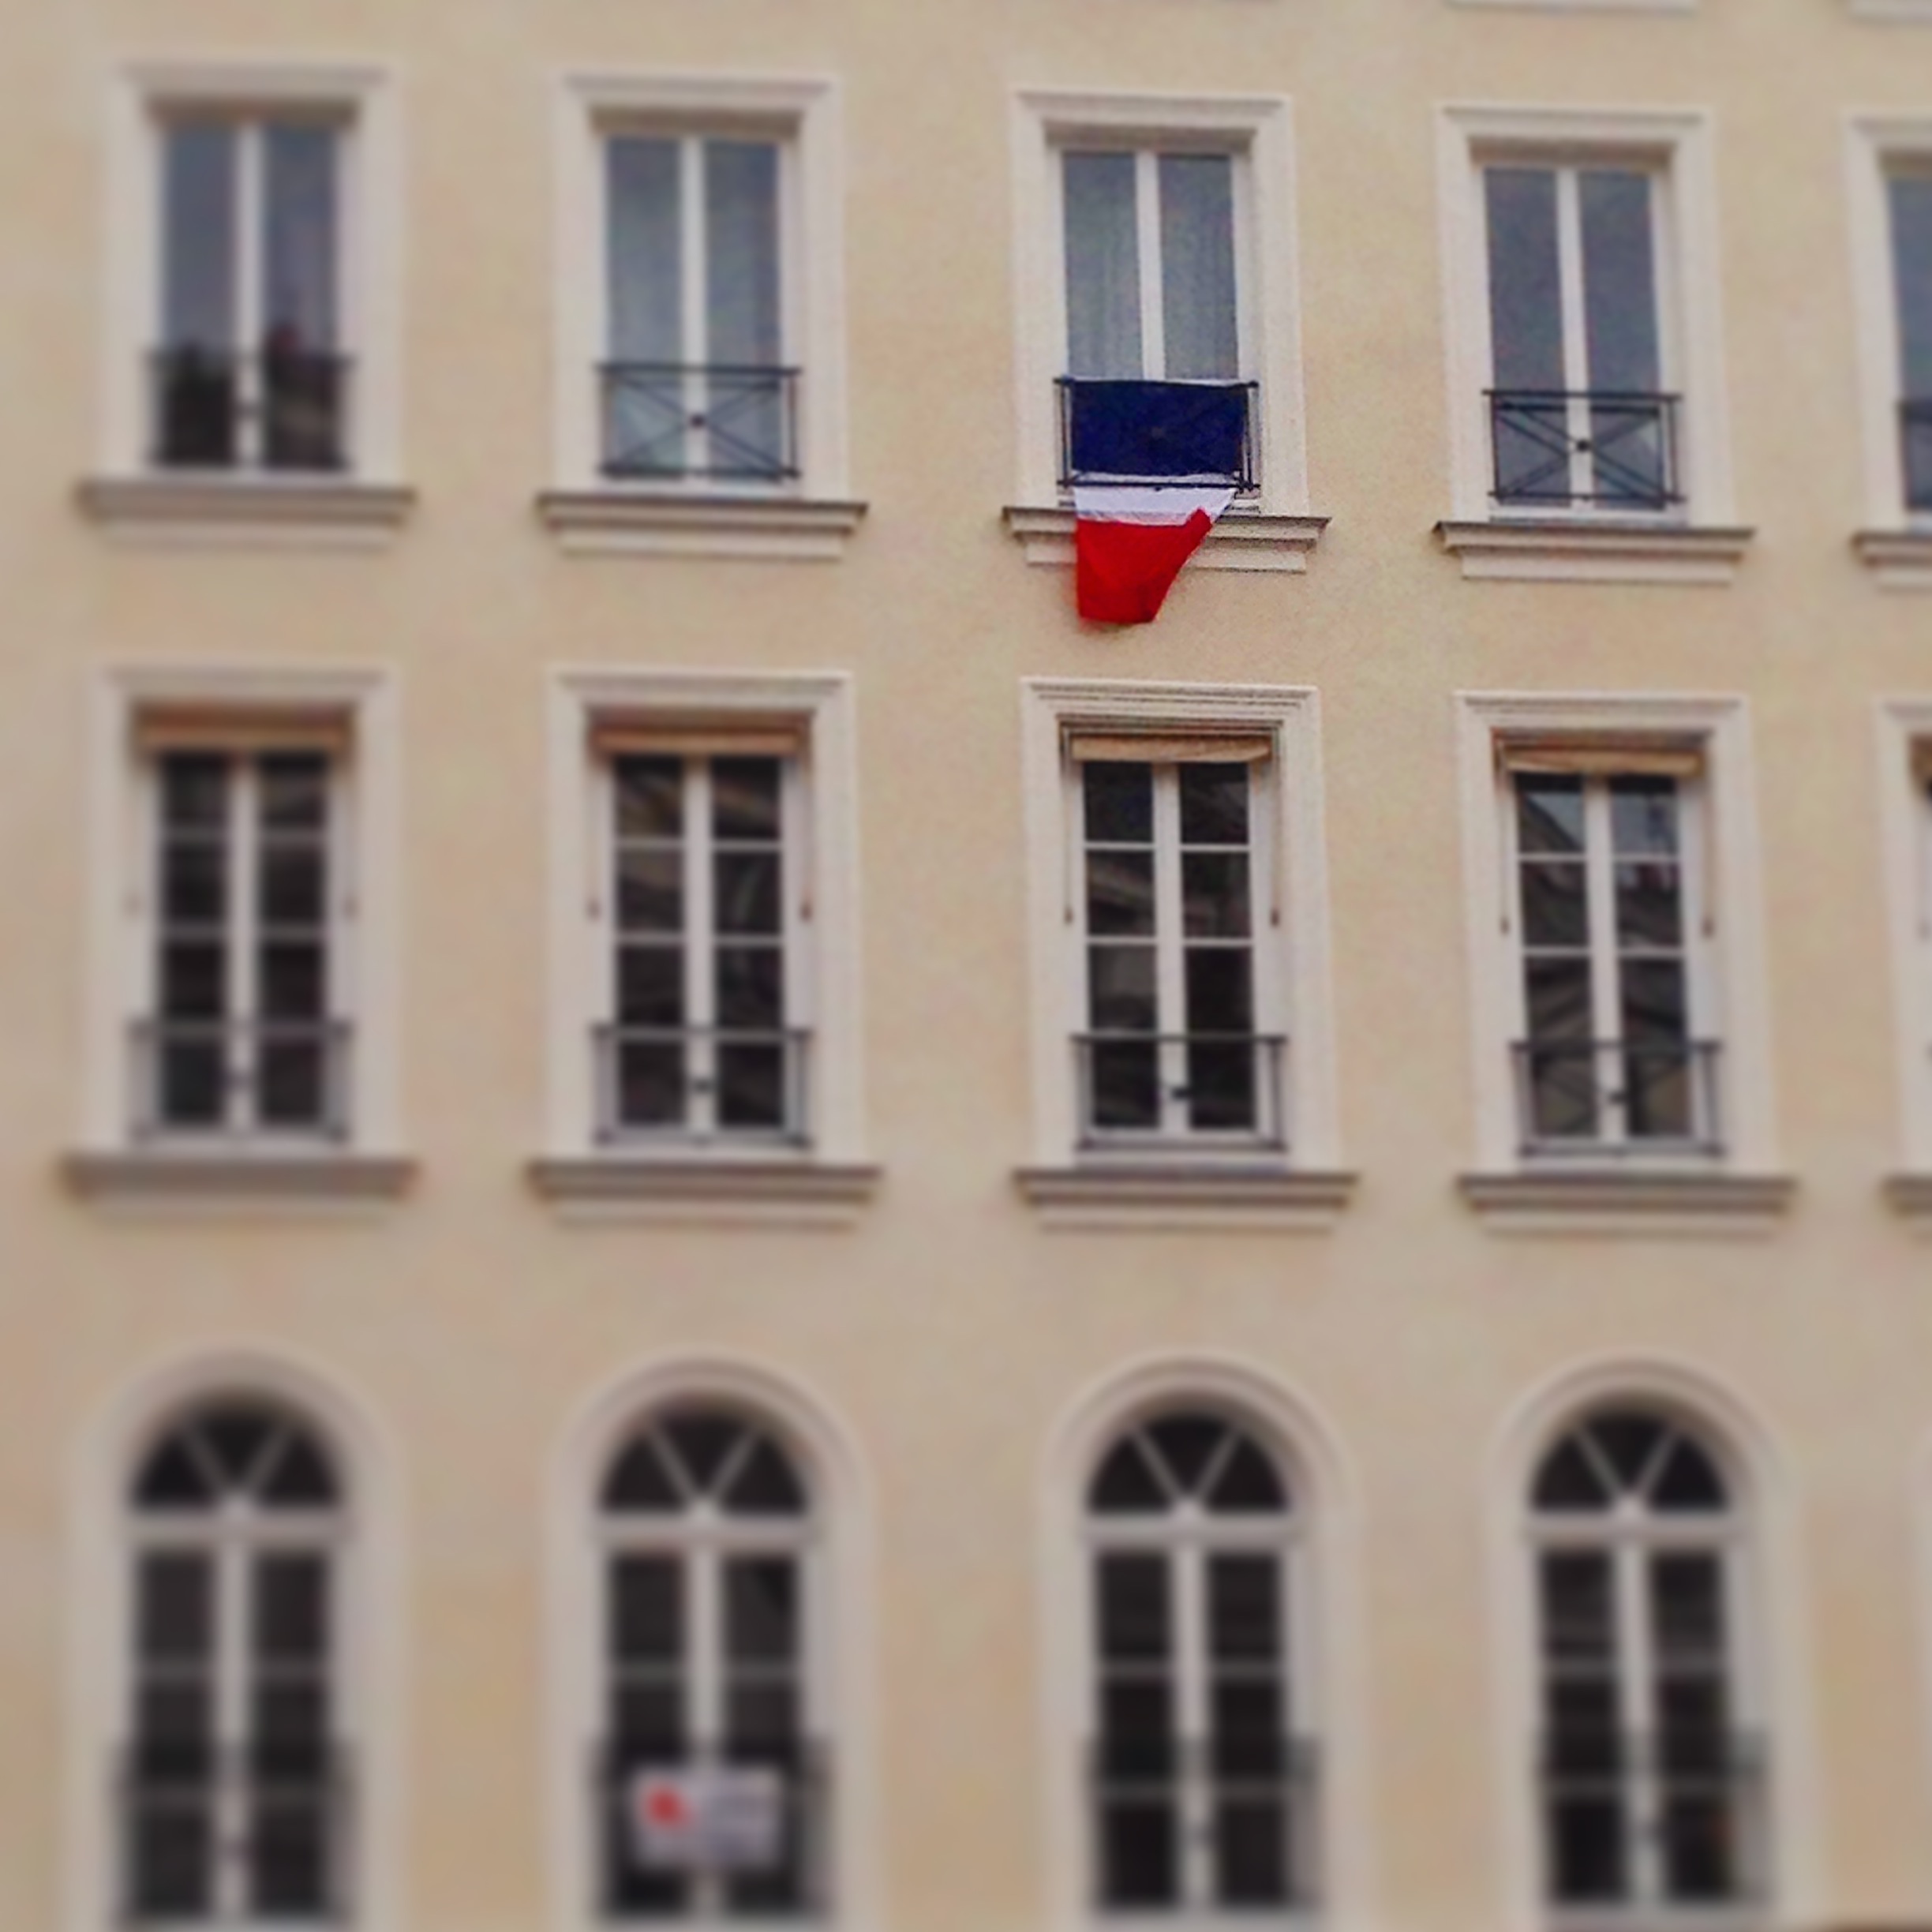
window, building, palace, facade, property, classical architecture, sash window